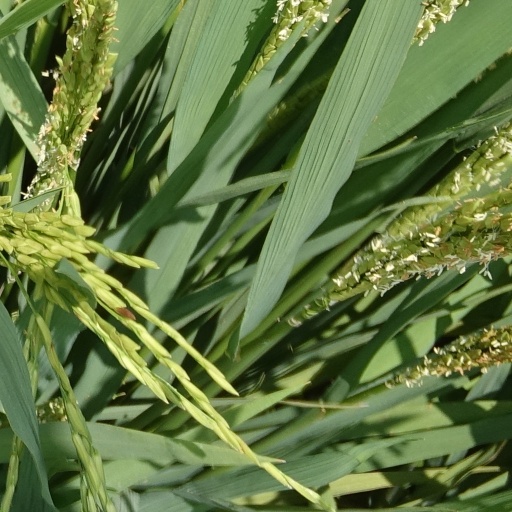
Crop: rice